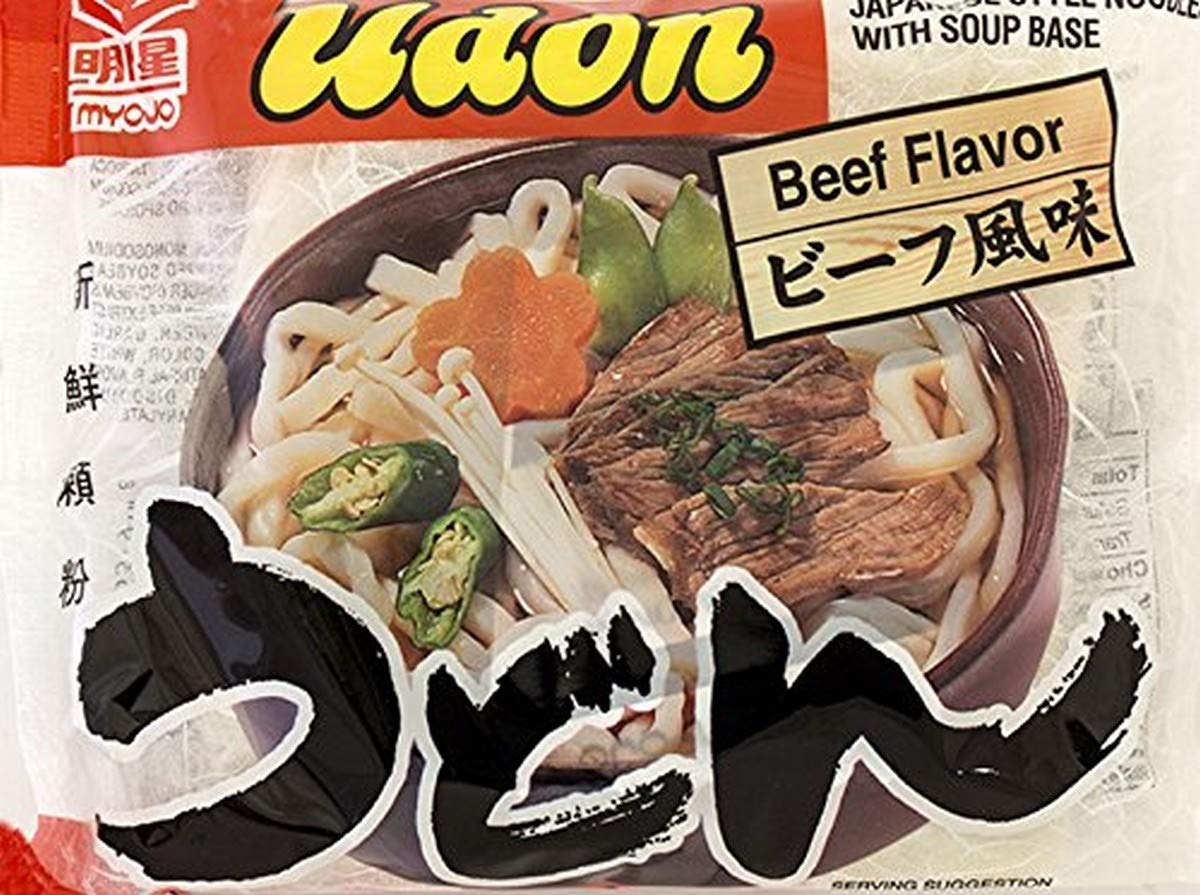
Item Name: Myojo Japanese Udon Noodles with Soup Base Beef Flavor, 7.22 oz
Bullet Point 1: Japanese udon noodles with soup base. Beef flavor.
Bullet Point 2: Add noodles to 1 1/2 cups of boiling water and cook for 2-3 minutes.
Bullet Point 3: Add soup base just before turning off the heat.
Bullet Point 4: Stir gently and add your favorite vegetables or meats.
Bullet Point 5: Serve in Hot.
Value: 7.2
Unit: Ounce

Price: 1.79